Administrative divisions of Odesa Oblast

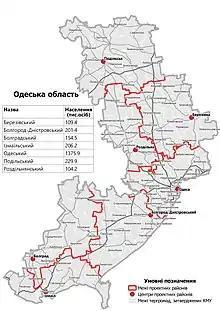
Raions of Odesa Oblast as of August 2020.

On 18 July 2020, the number of districts was reduced from 31 to seven (now incorporating also the 5 formerly separate city municipalities). These are: